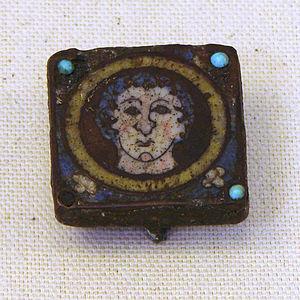
Fibule, époque carolingienne. Email sur métal cuivreux, or et turquoise. Trouvée à Chalandry, la Terrière. Musée de Laon.
Thégan était un prélat franc appartenant à l'Église catholique romaine et l'auteur des Gesta Hludowici imperatoris, une biographie de Louis le Pieux, empereur du Saint-Empire, le fils et successeur de Charlemagne.
Au Moyen Âge, la technique de l'émail s'est développée pour accompagner l'essor sans précédent qu'a connu alors cette pâte de verre colorée que l'on fait tenir sur un support métallique en or, argent ou cuivre. Les objets émaillés entrent pleinement dans ce que l'on appelle l'art somptuaire.